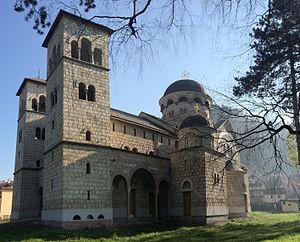
La métropole de Dabro-Bosna est une circonscription de l'Église orthodoxe serbe. Elle est située en Bosnie-Herzégovine et son siège se trouve à Sarajevo. En 2006, elle est administrée par intérim par l'évêque Grigorije.